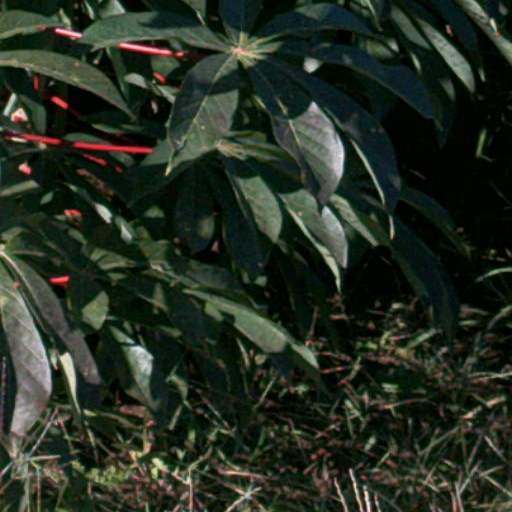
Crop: cassava